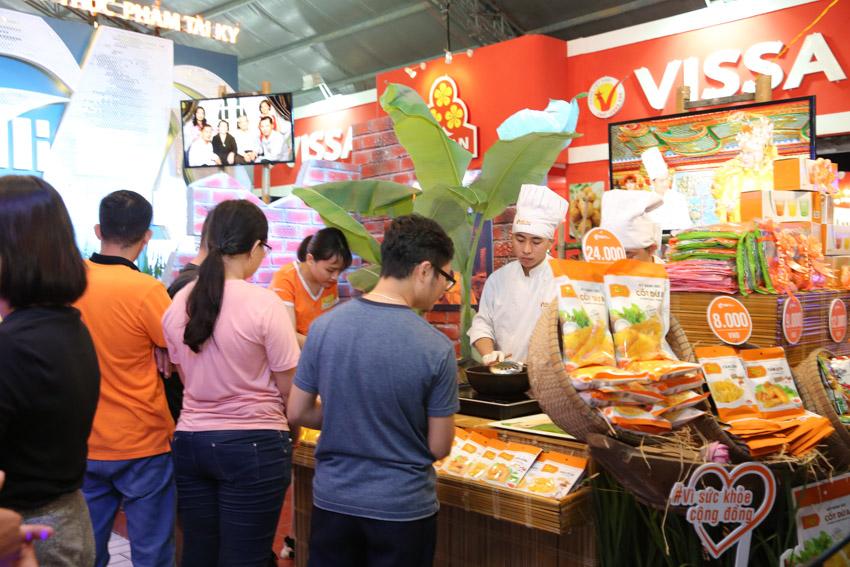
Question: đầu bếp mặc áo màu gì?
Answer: đầu bếp mặc áo màu trắng